Delvin Thoma

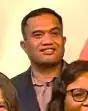
Thoma in 2023

In the 2019 Nauruan parliamentary election, Thoma unsuccessfully ran for the Aiwo Constituency. Out of eight candidates, Thoma came in fourth. In the 2022 parliamentary election, Thoma was successfully elected to the Parliament of Nauru, alongside Rennier Gadabu, who won re-election. Thoma unseated Milton Dube. On 29 September, Thoma was appointed to President Russ Kun's cabinet, as Deputy Minister for the Republic of Nauru Phosphate Corporation (RONPHOS). On 21 March 2023, Thoma was again re-appointed as Deputy Minister of RONPHOS by President Kun, additionally being appointed Deputy Minister for Multicultural Affairs.